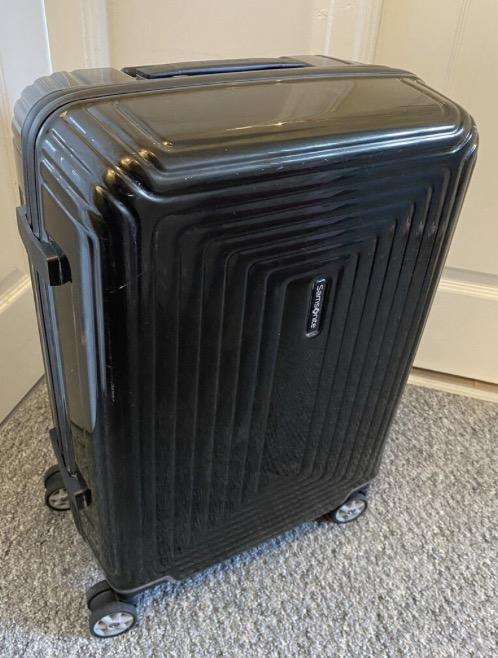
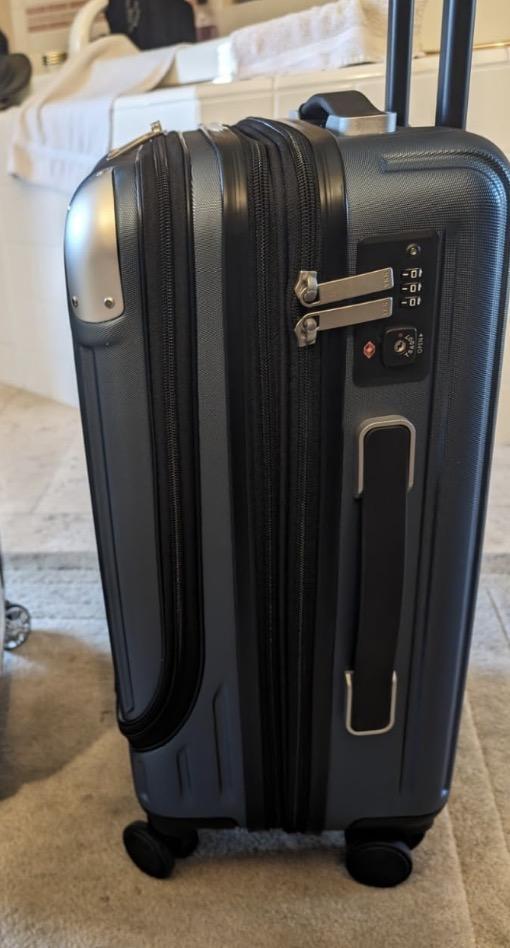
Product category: items_tea
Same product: no